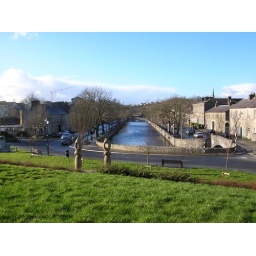
stone bridges over the river Carrow Beg, in Westport Ireland